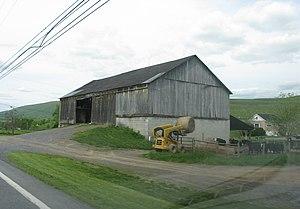
Hopewell Township est un township, situé au nord-est de la partie centrale du comté de Bedford, aux États-Unis. En 2010, il comptait une population de 2 010 habitants.